Franco-Italian Agreement of 1935

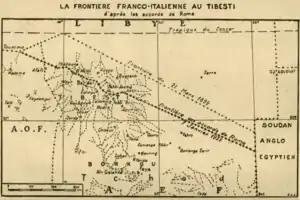
Detailed 1935 map showing the Aouzou Strip and the new Libya-Chad border

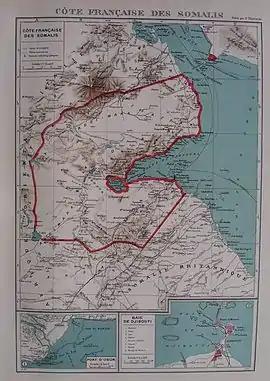
1938 map of French Somaliland. Following the Rome Accords of 1935, the northern border of French Somaliland was moved south of the Straits of Bab-el-Mandeb

The British ceded Oltregiuba (today Jubaland) from Kenya to Italian Somalia in 1924, but the French delayed their contribution some years until 1935, under Laval's leadership, and gave only a small amount of territory in eastern Africa and a desert area in the French Sahara.